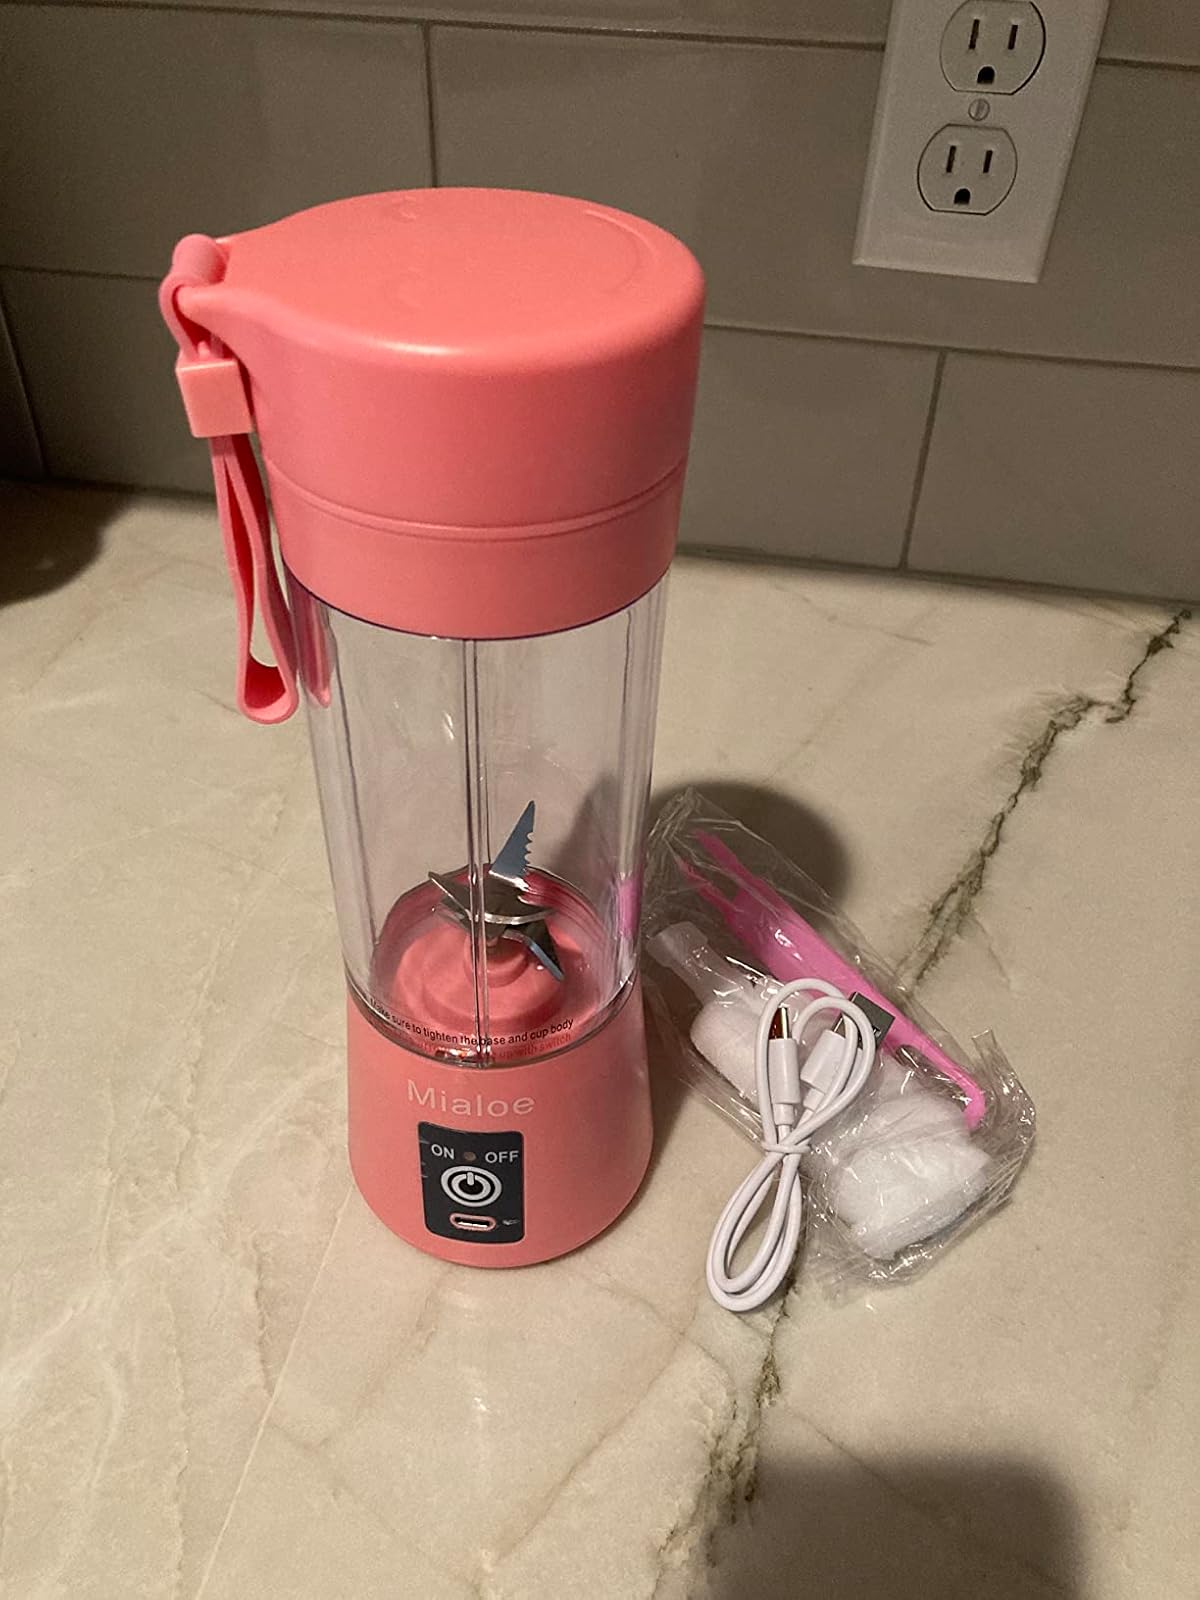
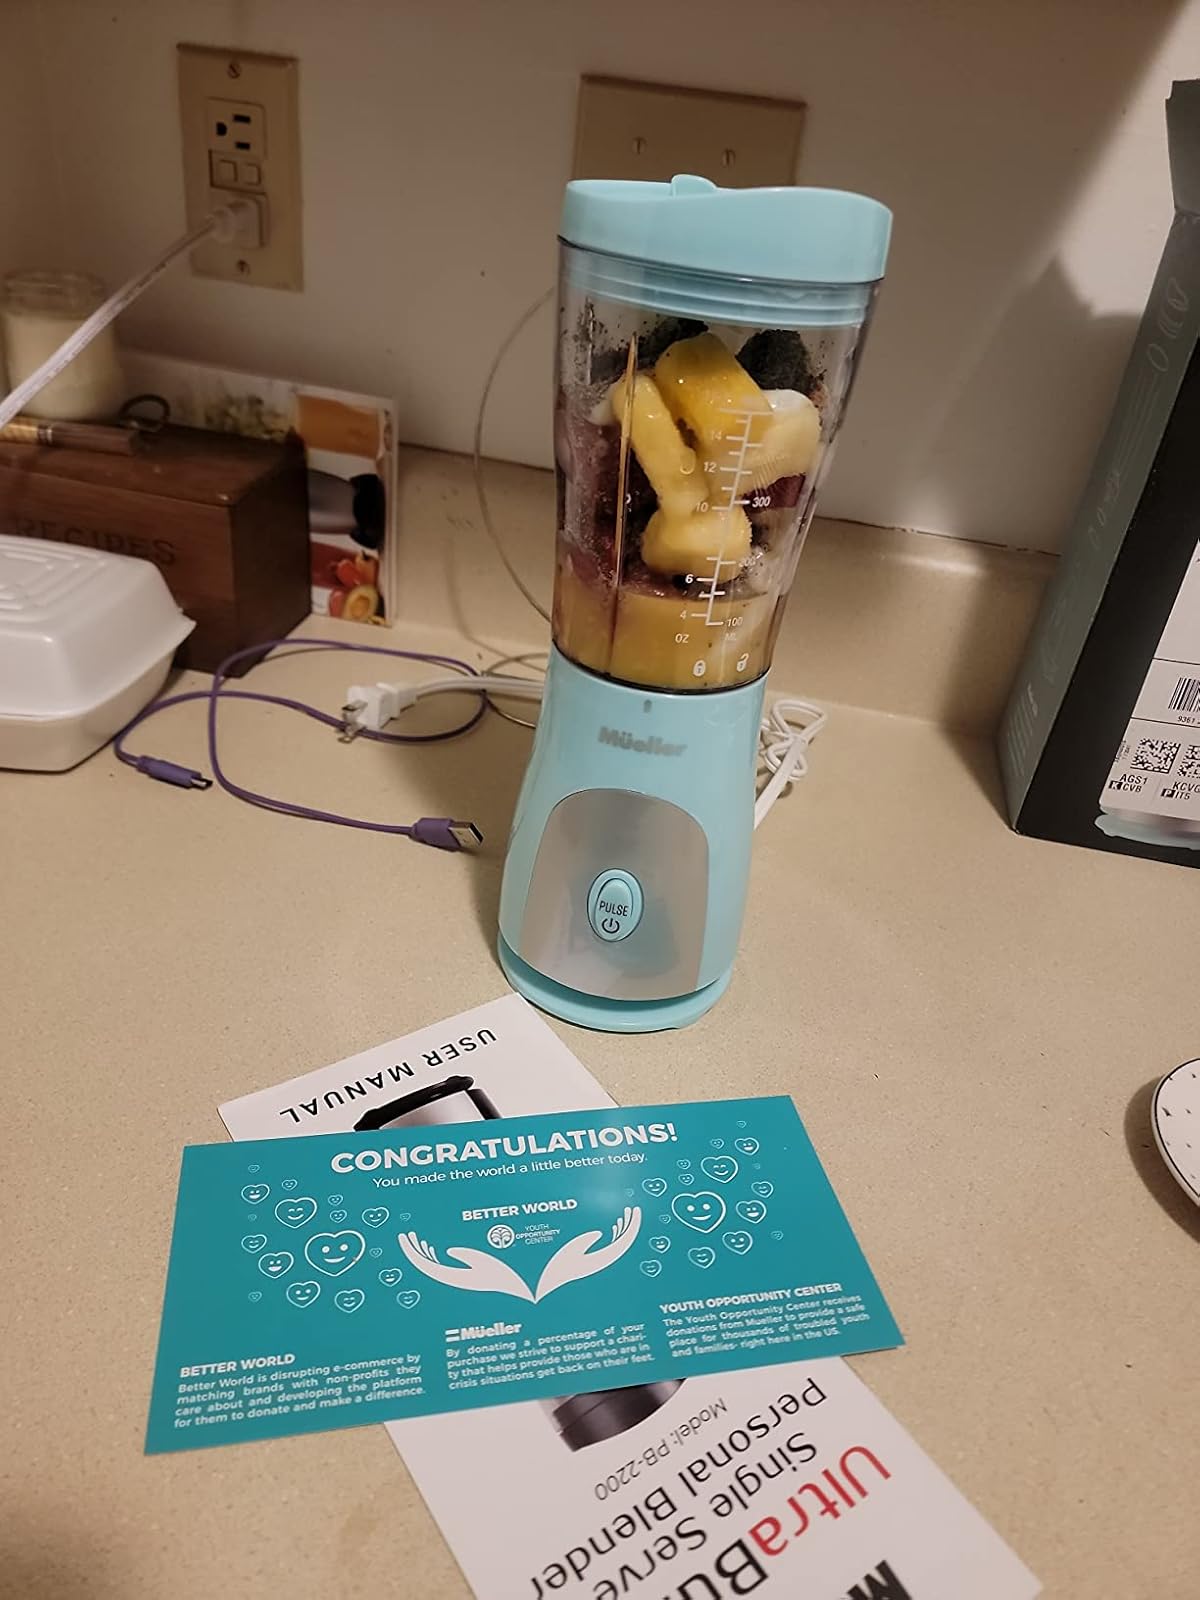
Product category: items_blender
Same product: no